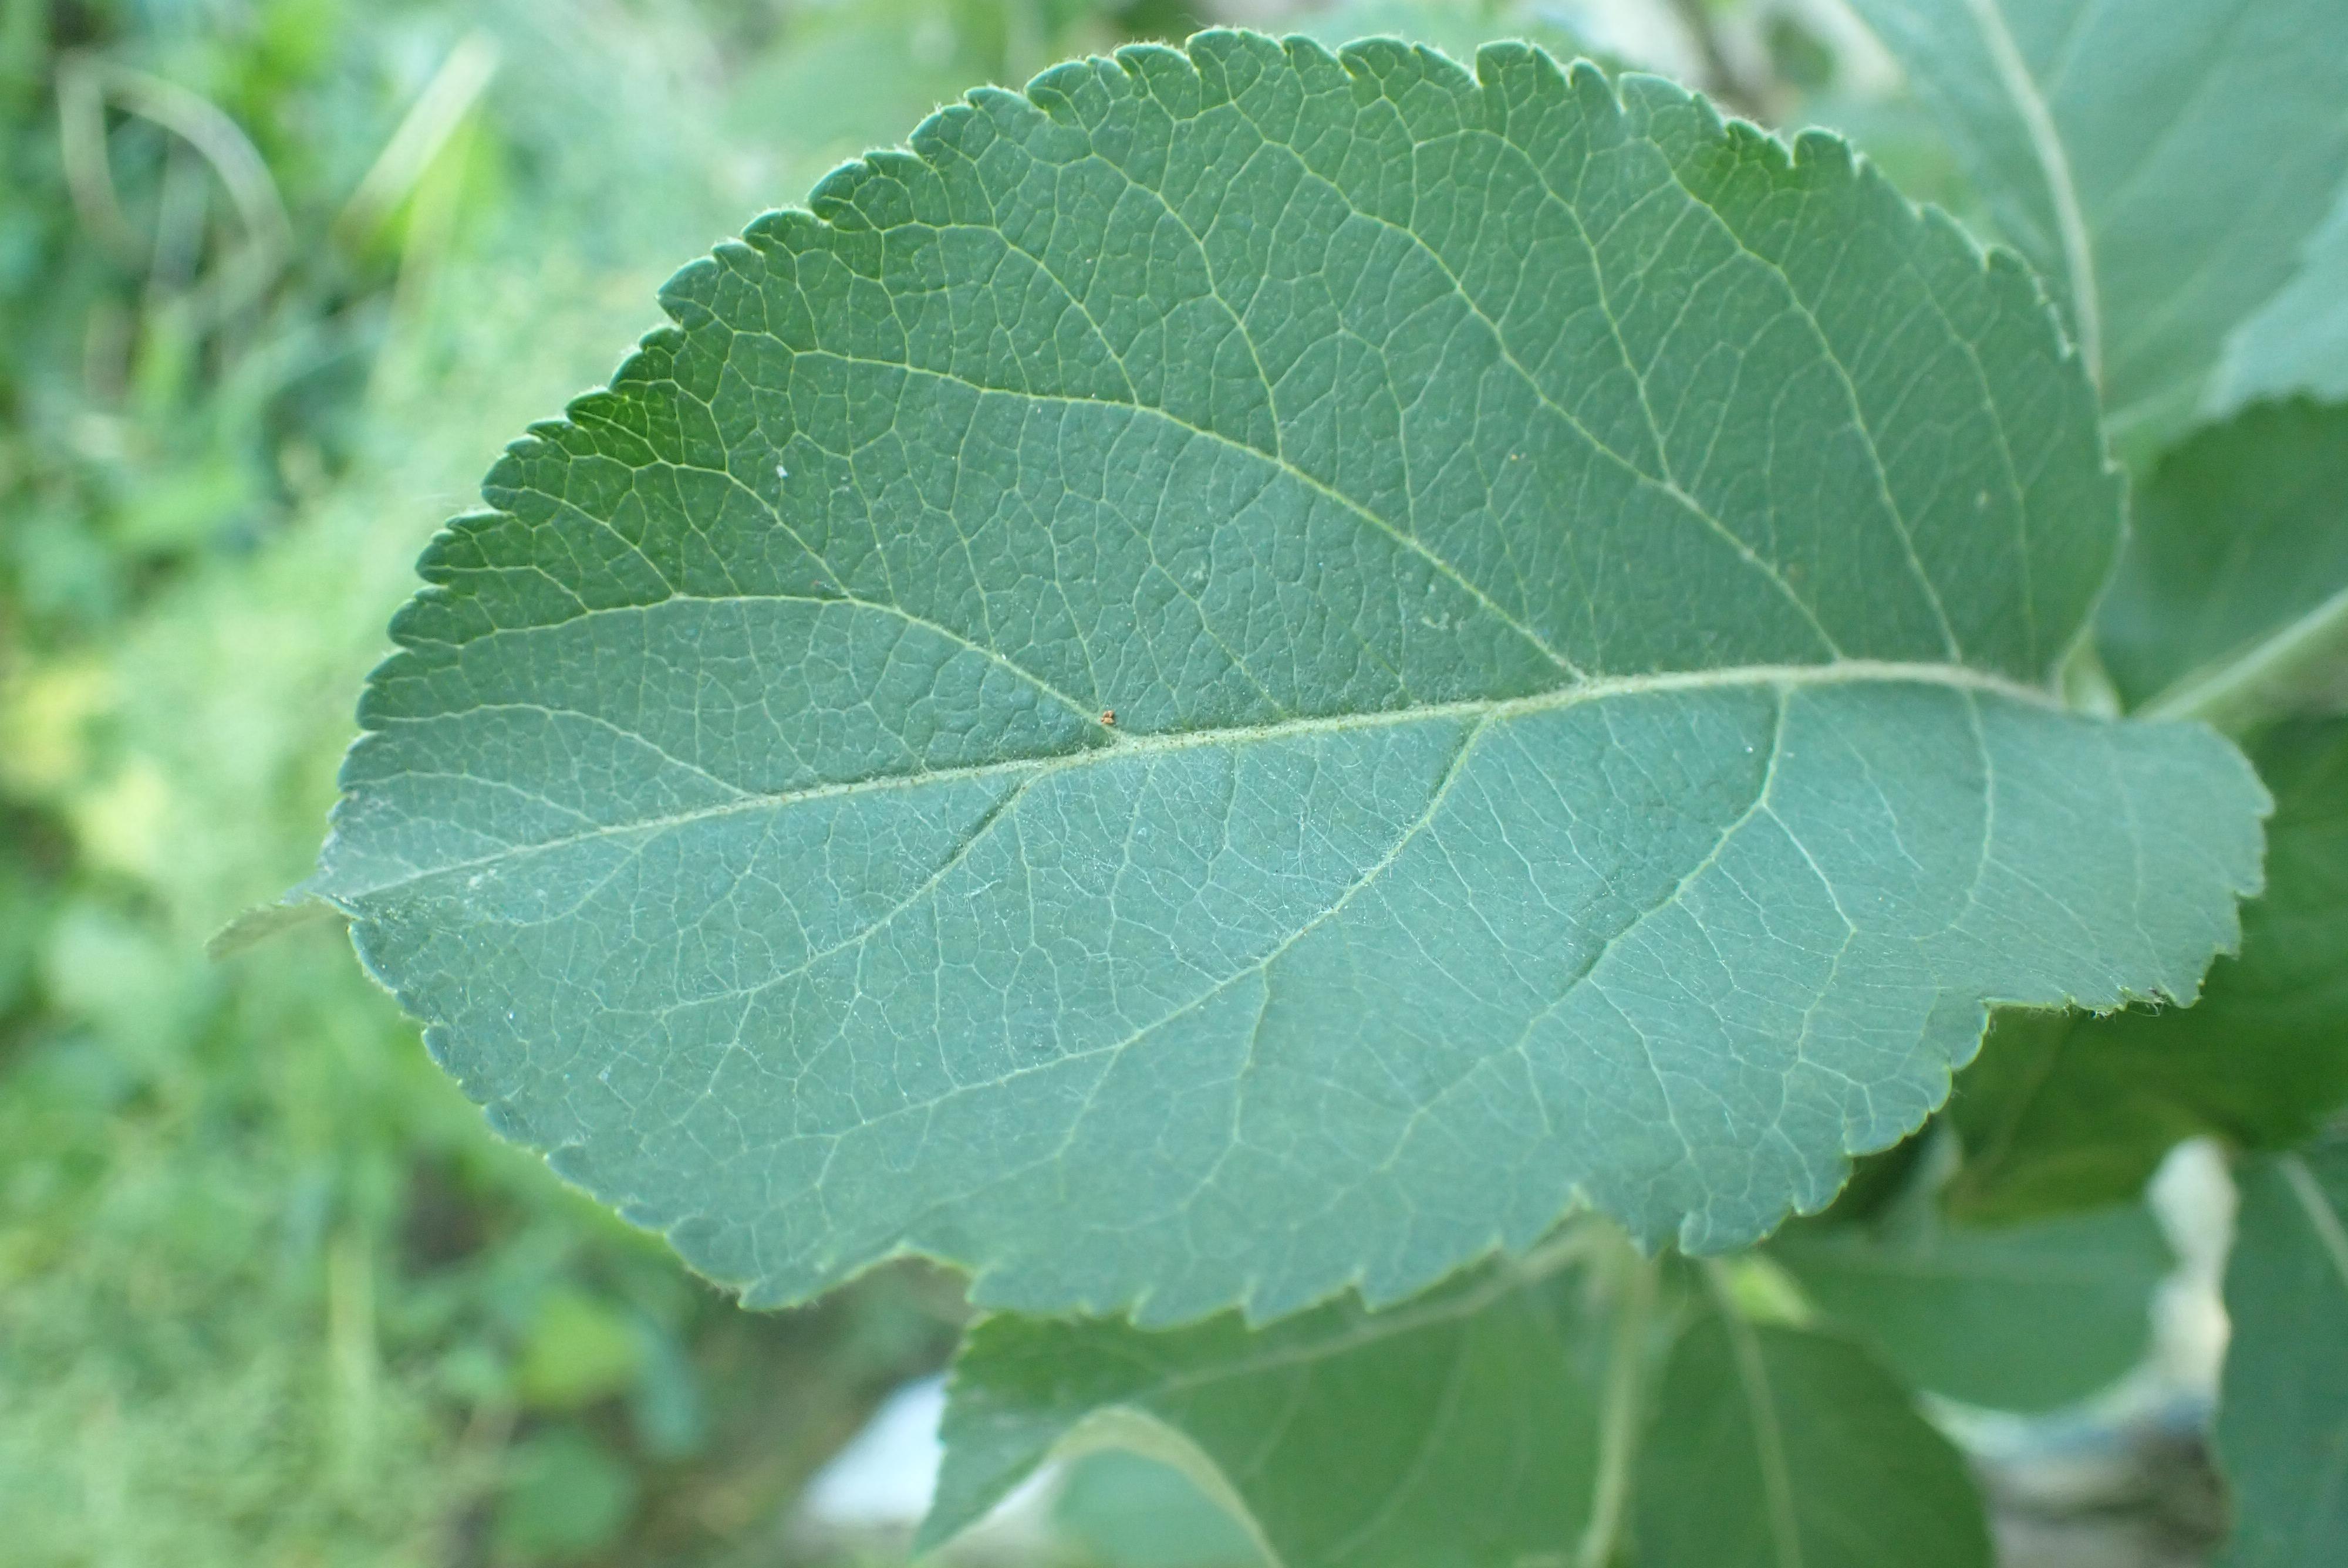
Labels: healthy